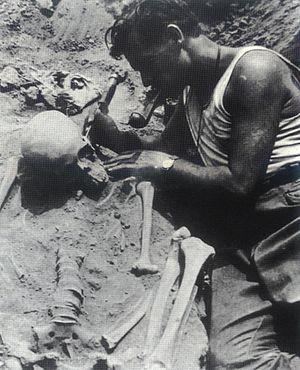
Josep Maria Cruxent est un archéologue et anthropologue vénézuélien, né dans le district de Sarrià-Sant Gervasi à Barcelone le 16 janvier 1911 et mort à Coro le 23 février 2005.